Rail transport in Slovakia

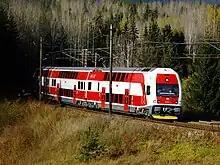
A train of Železničná spoločnosť Slovensko

Rail transport in Slovakia began on September 21, 1840, with the opening of the first horse-powered line from Bratislava to Svätý Jur (at that time in the Kingdom of Hungary). The first steam-powered line, from Bratislava to Vienna, opened on August 20, 1848.